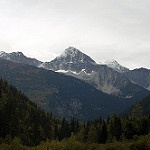
Label: mountain